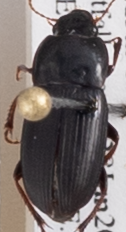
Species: Harpalus opacipennis
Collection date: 2018-06-28
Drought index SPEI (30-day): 0.814
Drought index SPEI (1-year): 2.09
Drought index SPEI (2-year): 1.106